Leonard G. Johnson

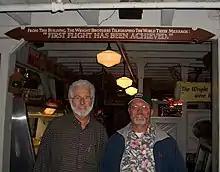
Len Johnson and John Harris (President, First Flight Foundation) at the site of the historic Wright Brothers telegram following First Flight

picturesque establishment owned and operated by an elderly couple who were long-time residents of Weldon Spring. MO. Their store sat across the road from the headwater of Weldon Spring, where people once drove their wagons to draw water.